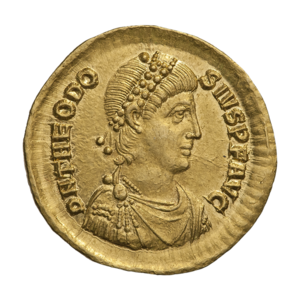
Damase ou Damase Iᵉʳ, né à Rome vers 305 et mort dans la même ville le 11 décembre 384, est un évêque de Rome qui accède à l'épiscopat le 1ᵉʳoctobre 366.
L’édit de Thessalonique, aussi connu sous le nom de Cunctos populos, est un édit impérial promulgué le 28 février 380 par l’empereur romain Théodose Ier qui, dans les débats christologiques qui divisent le christianisme, se range du côté du christianisme nicéen qu'il déclare « catholique ».